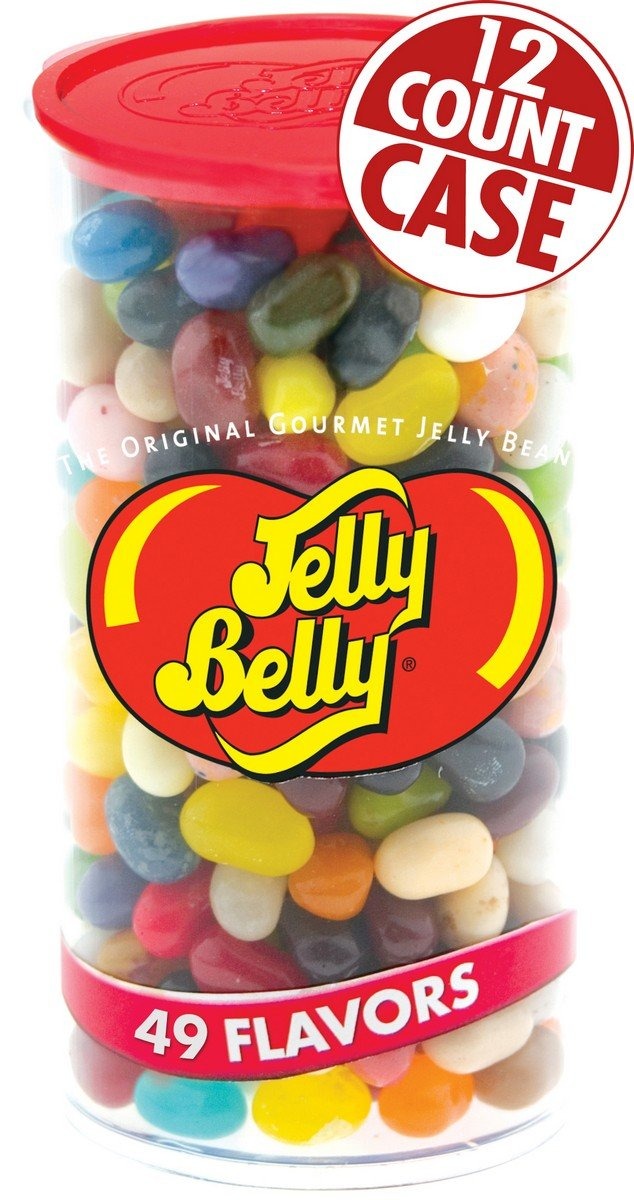
Item Name: Jelly Belly Jelly Beans, 49 Flavors, 12-oz Can, 12 Pack
Bullet Point 1: Gourmet jelly beans have delicious, true-to-life flavor
Bullet Point 2: Includes 49 popular assorted flavors
Bullet Point 3: Eat them one by one or get creative with Jelly Belly Recipes
Bullet Point 4: Contains 4 calories per jelly bean
Bullet Point 5: Vegetarian and free of gluten, peanuts, dairy and fat
Value: 144.0
Unit: ounce

Price: 11